Crow Flies High

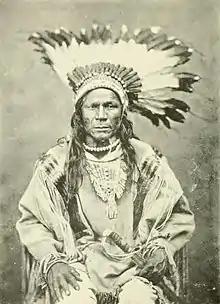
Hidatsa chief and rebel Crow Flies High (also known as Crow Fly, Raven Ascending and Heart). He and his followers were among the last Native Americans in the United States to settle on a reservation

Crow Flies High (Hidatsa: "Beericga Maaguhdaa Neesh"; ca. 1830s-1900) was the chief of a band of dissident Hidatsa people from 1870 until their band joined the reservation system in 1894. This band was one of the last to settle on an Indian reservation. A North Dakota State Park is named after him.